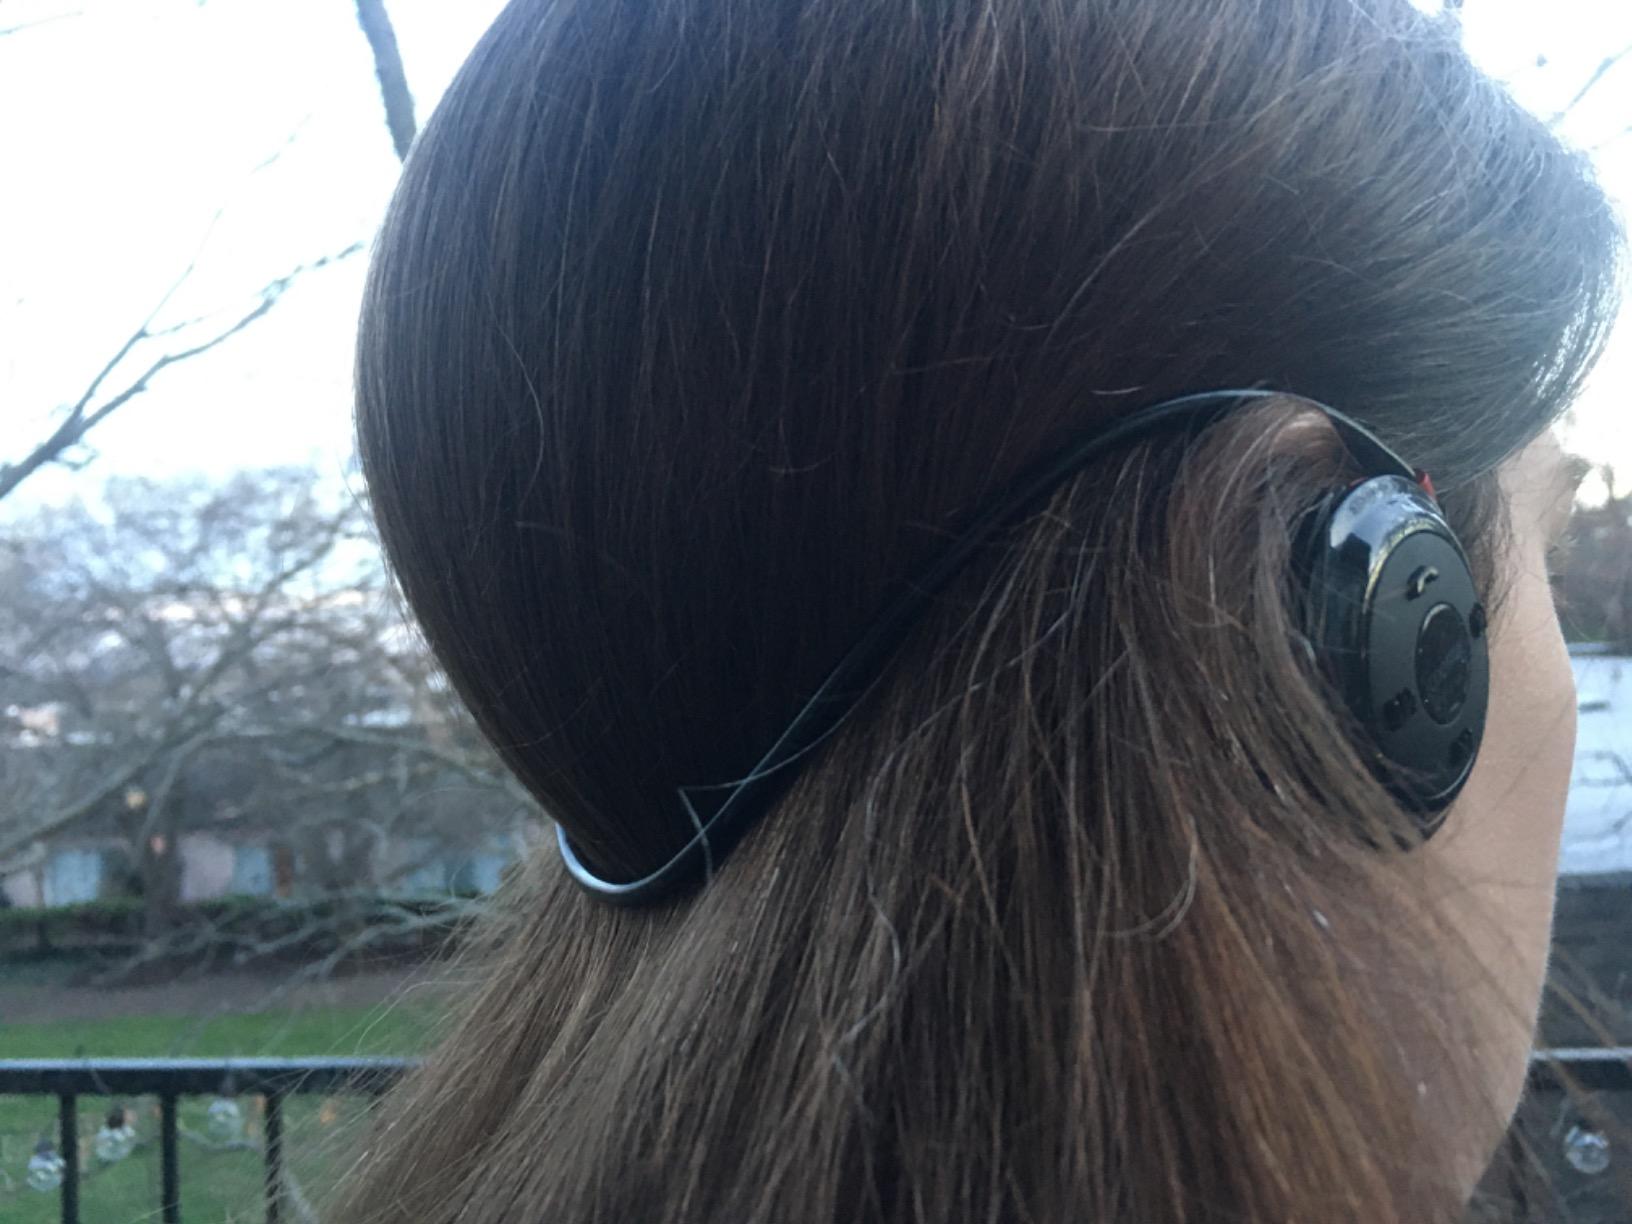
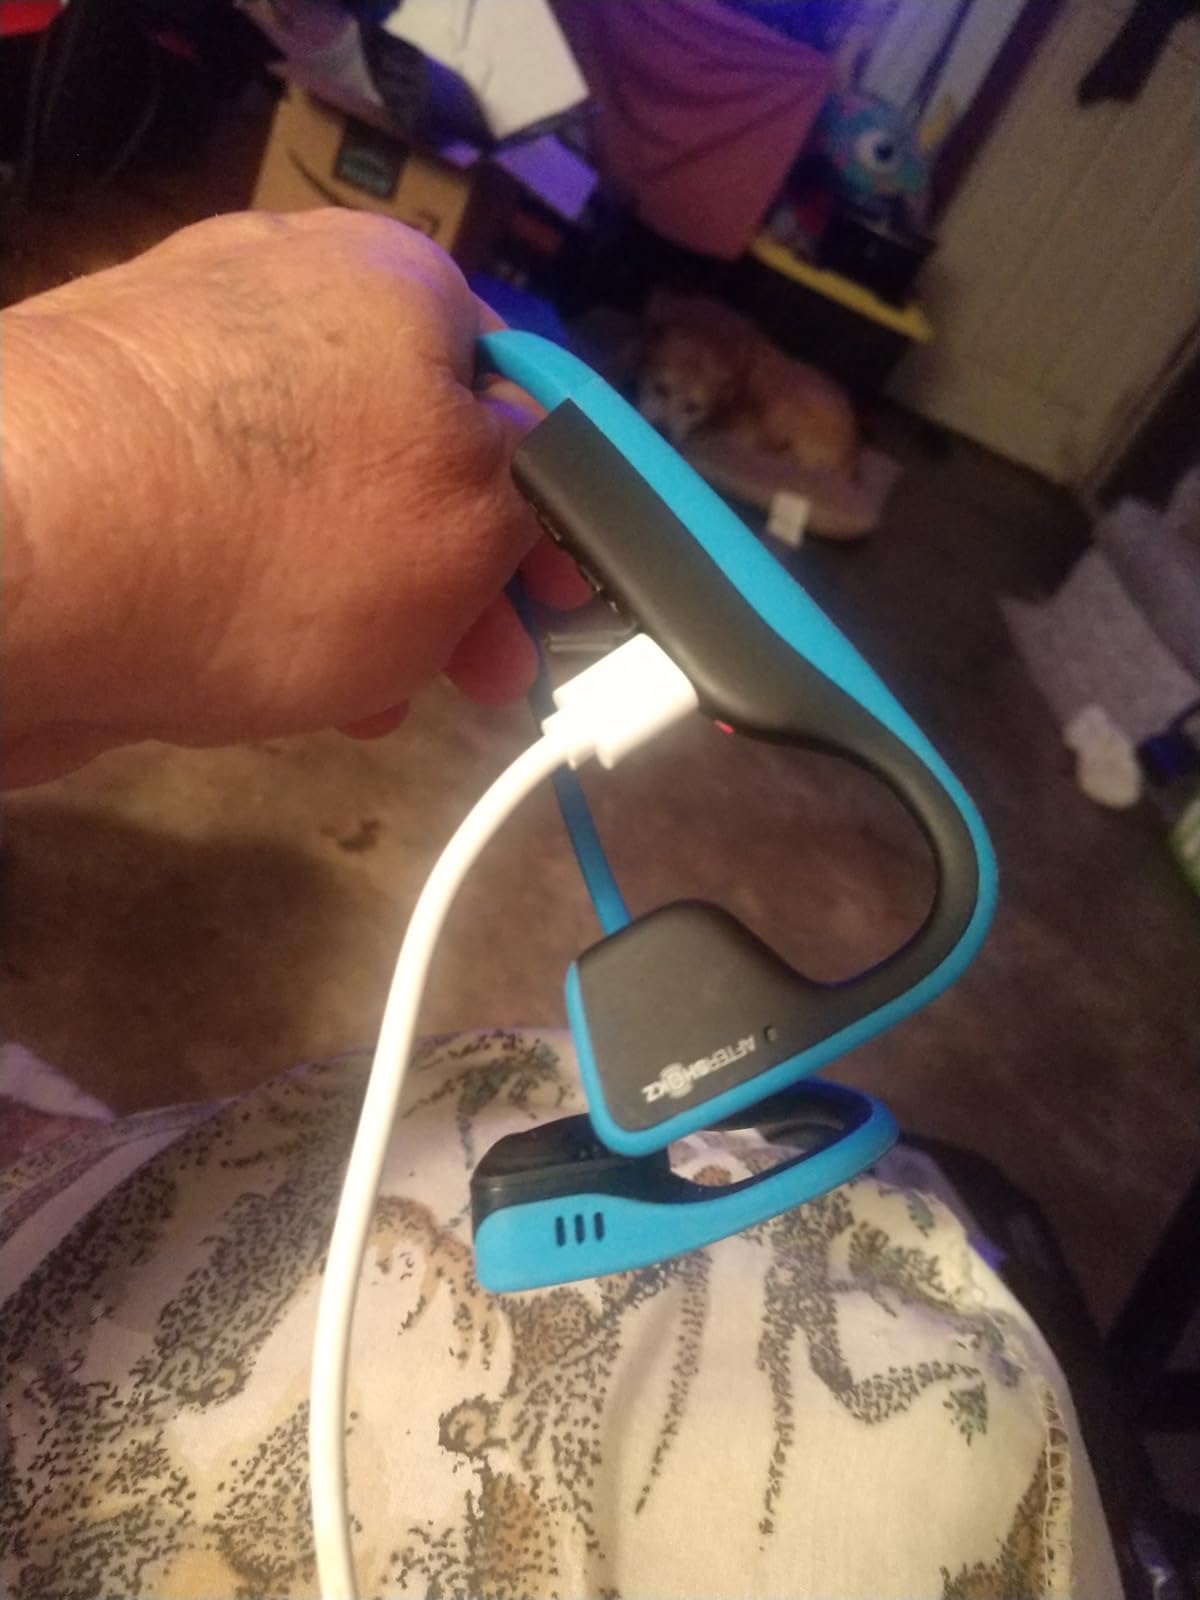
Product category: headphones
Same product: no